The Queen of Attolia

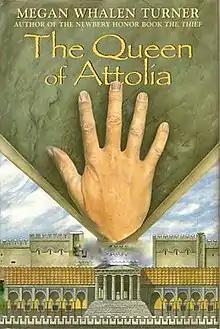
First edition

The Queen of Attolia is a young adult fantasy novel by Megan Whalen Turner, published by the Greenwillow Books imprint of William Morrow in 2000 (later, of HarperCollins). It is the second novel in the Queen's Thief series that Turner inaugurated with "The Thief" in 1996.